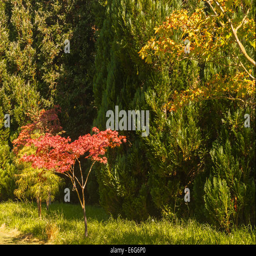
a small red tree in sunlight against the green of the pines behind